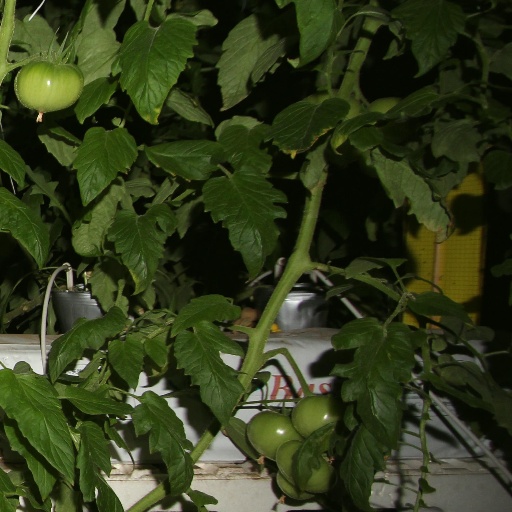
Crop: tomato